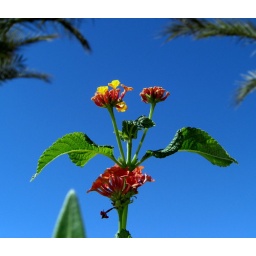
against an endless blue sky